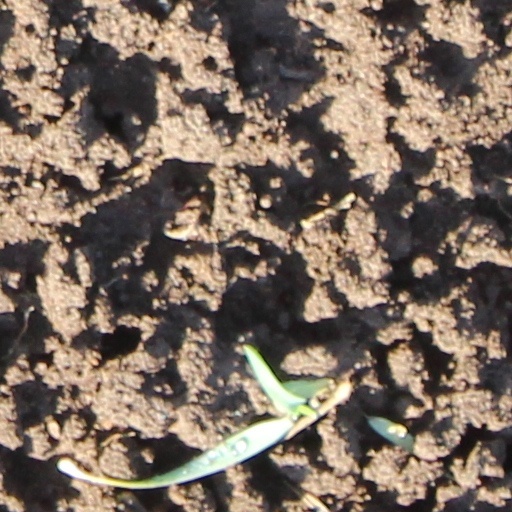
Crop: wheat